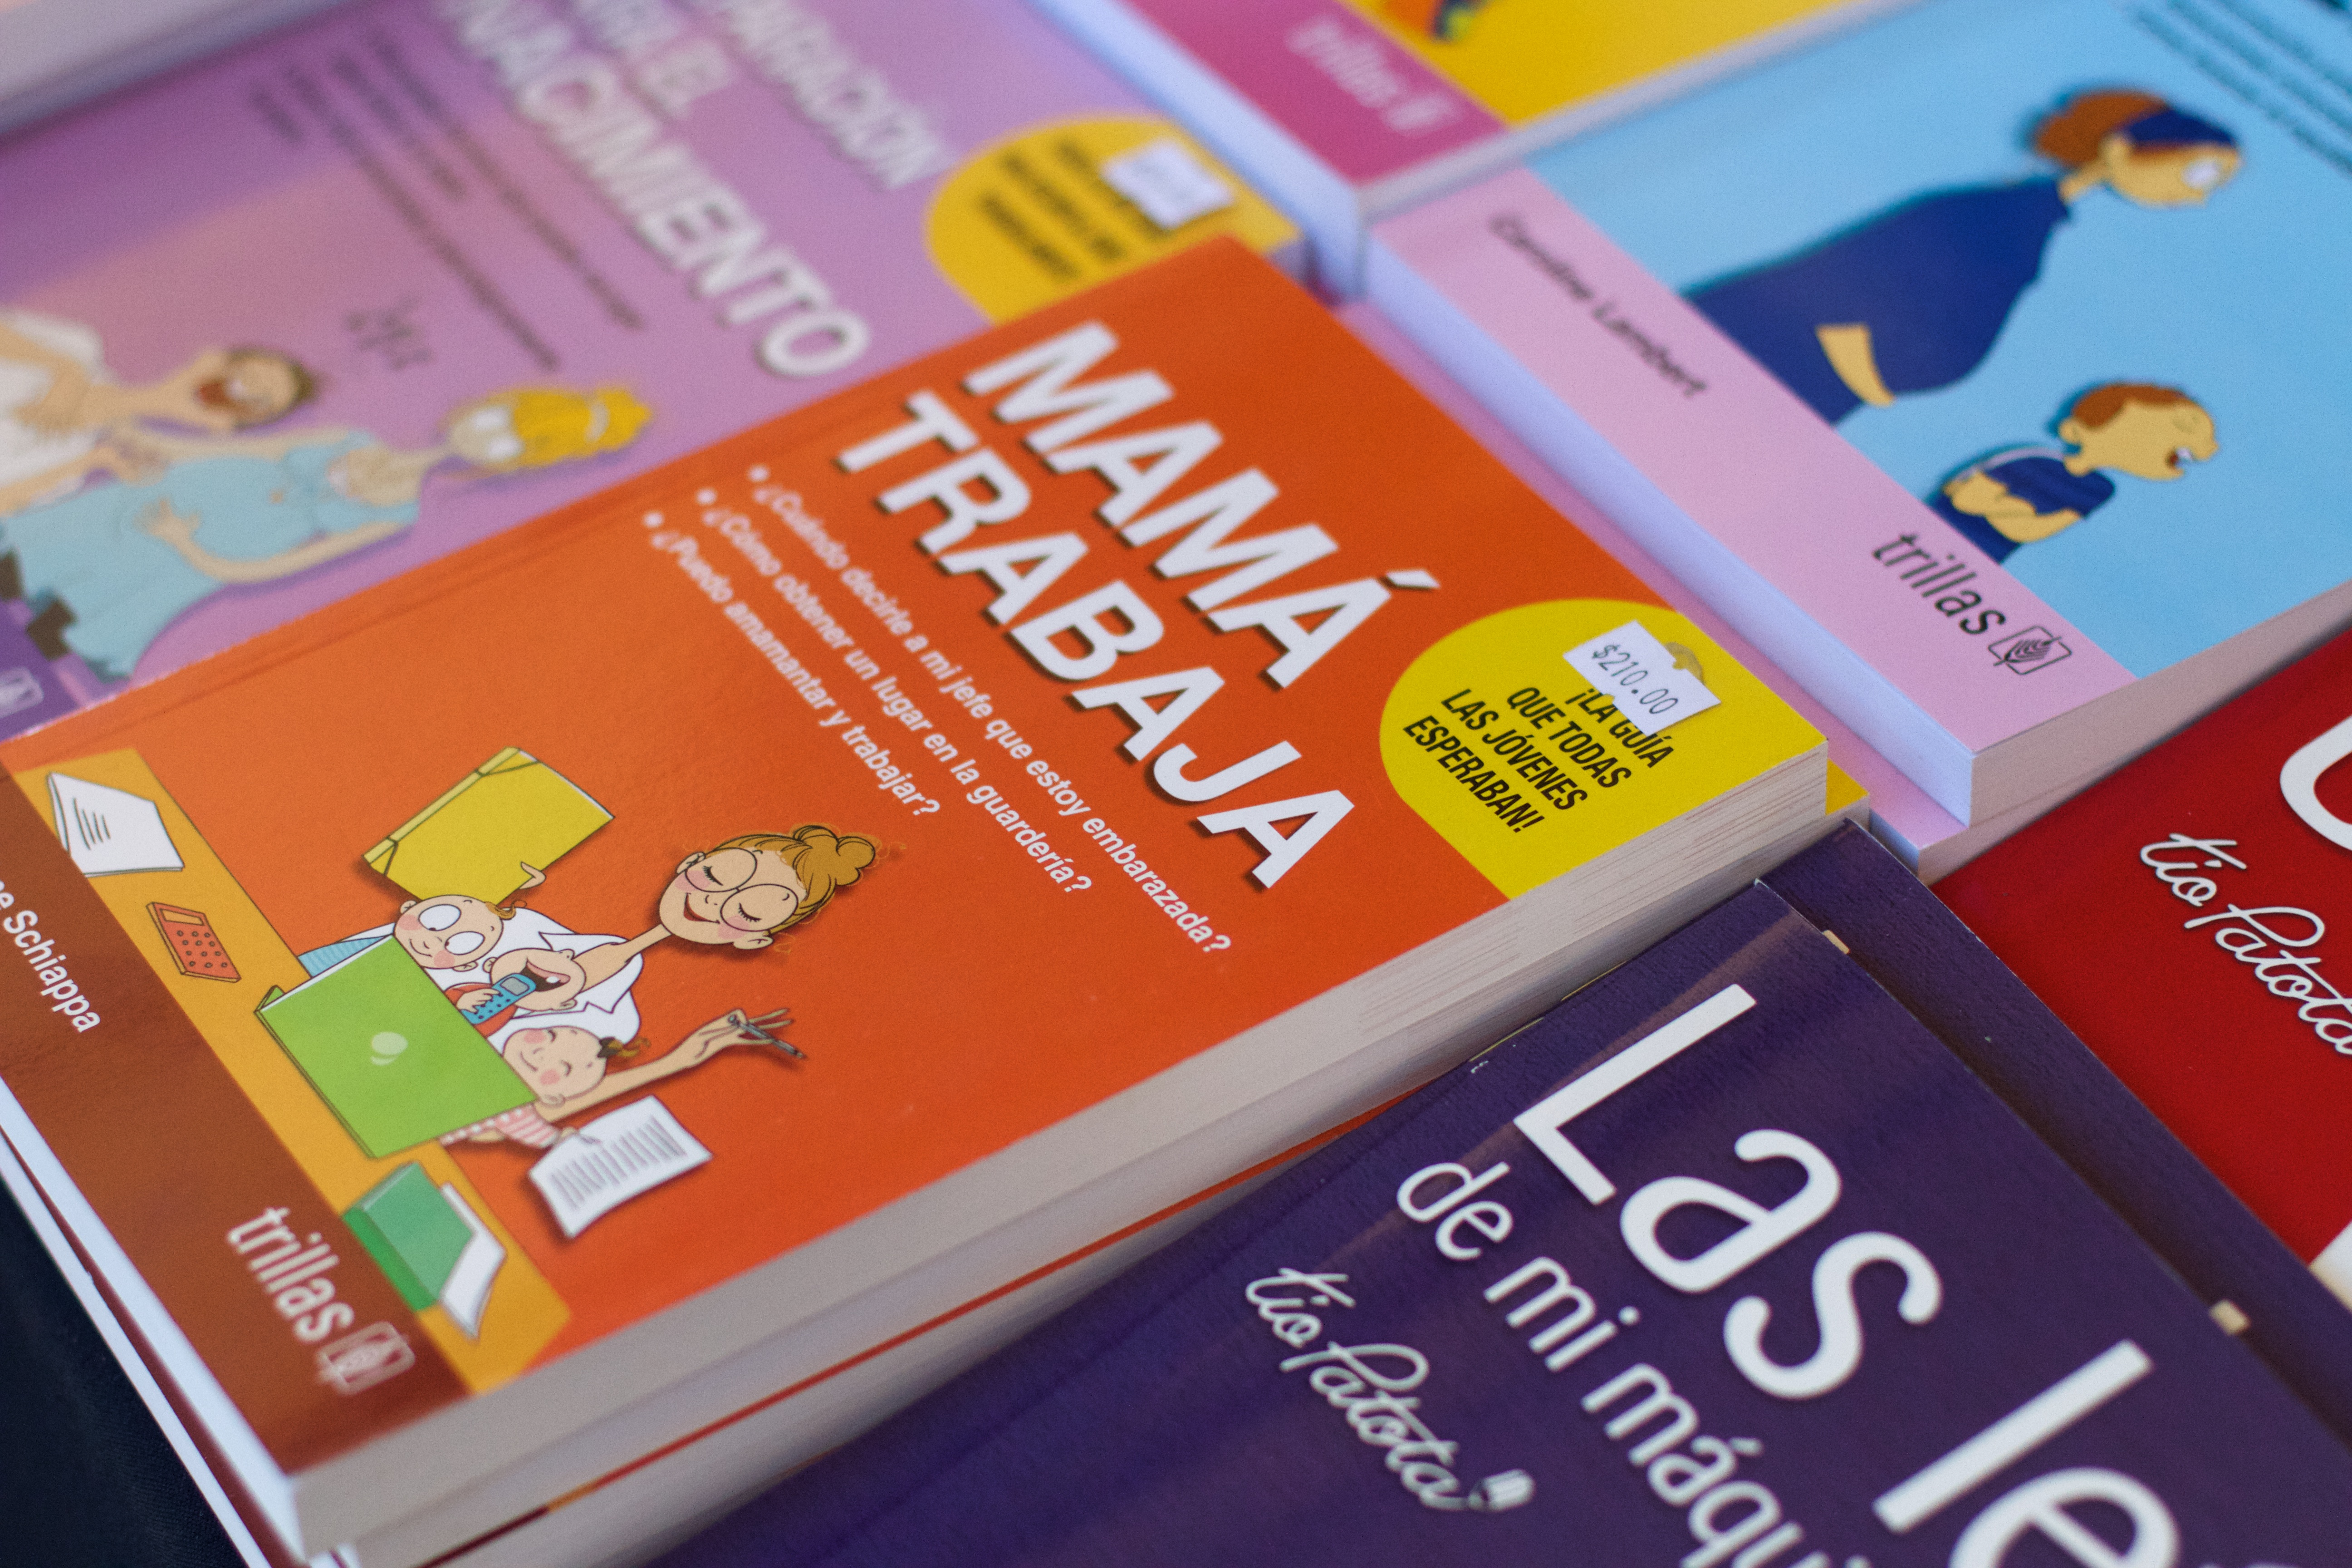
advertising, brand, design